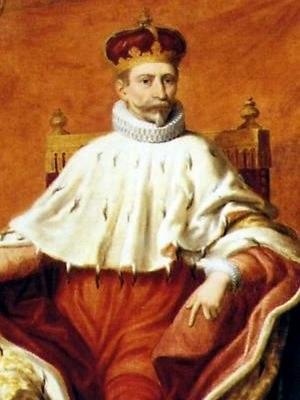
Gian Francesco I Brignole Sale était un homme politique italien du XVIIᵉ siècle, qui fut le 102ᵉ doge de Gênes du 11 juillet 1635 au 11 juillet 1637 et le premier roi de Corse pendant la même période.